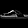
Label: Sandal